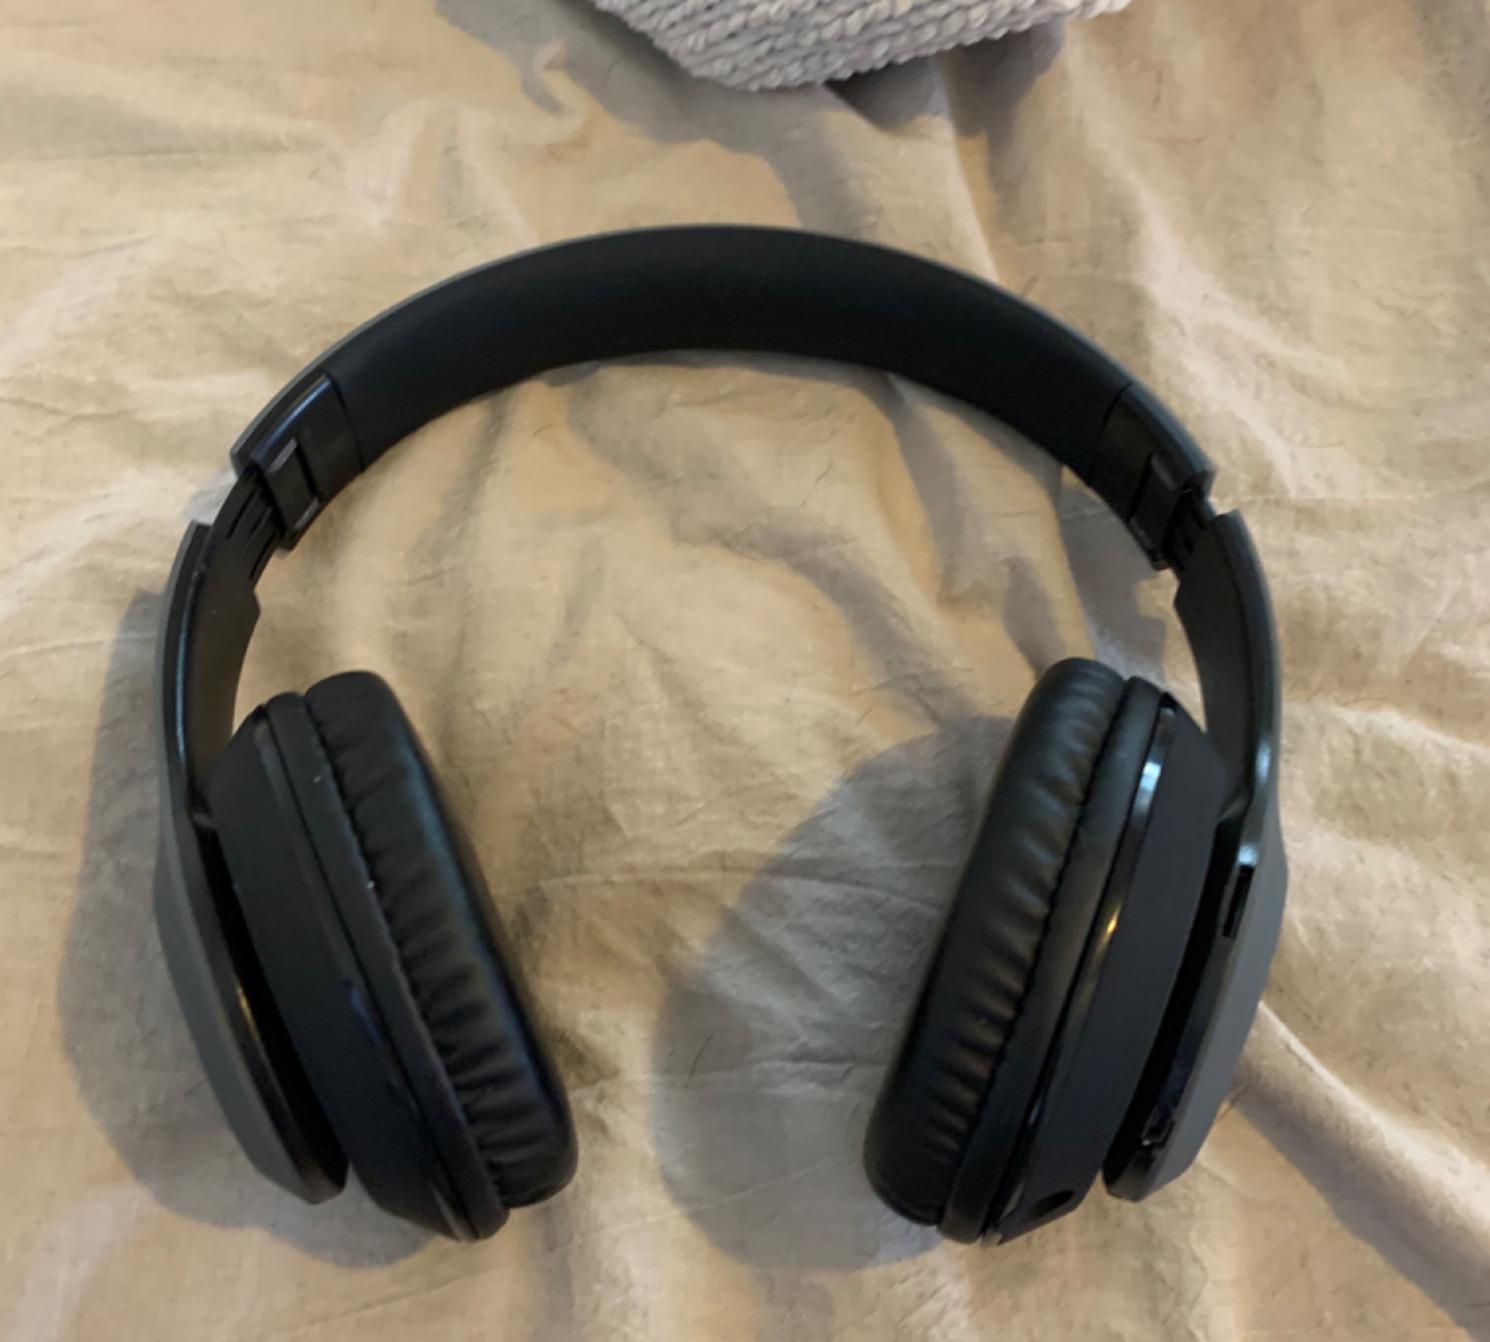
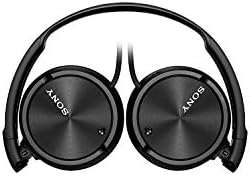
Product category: headphones
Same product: no